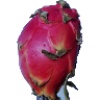
Label: red_pitahaya